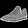
Label: Sneaker